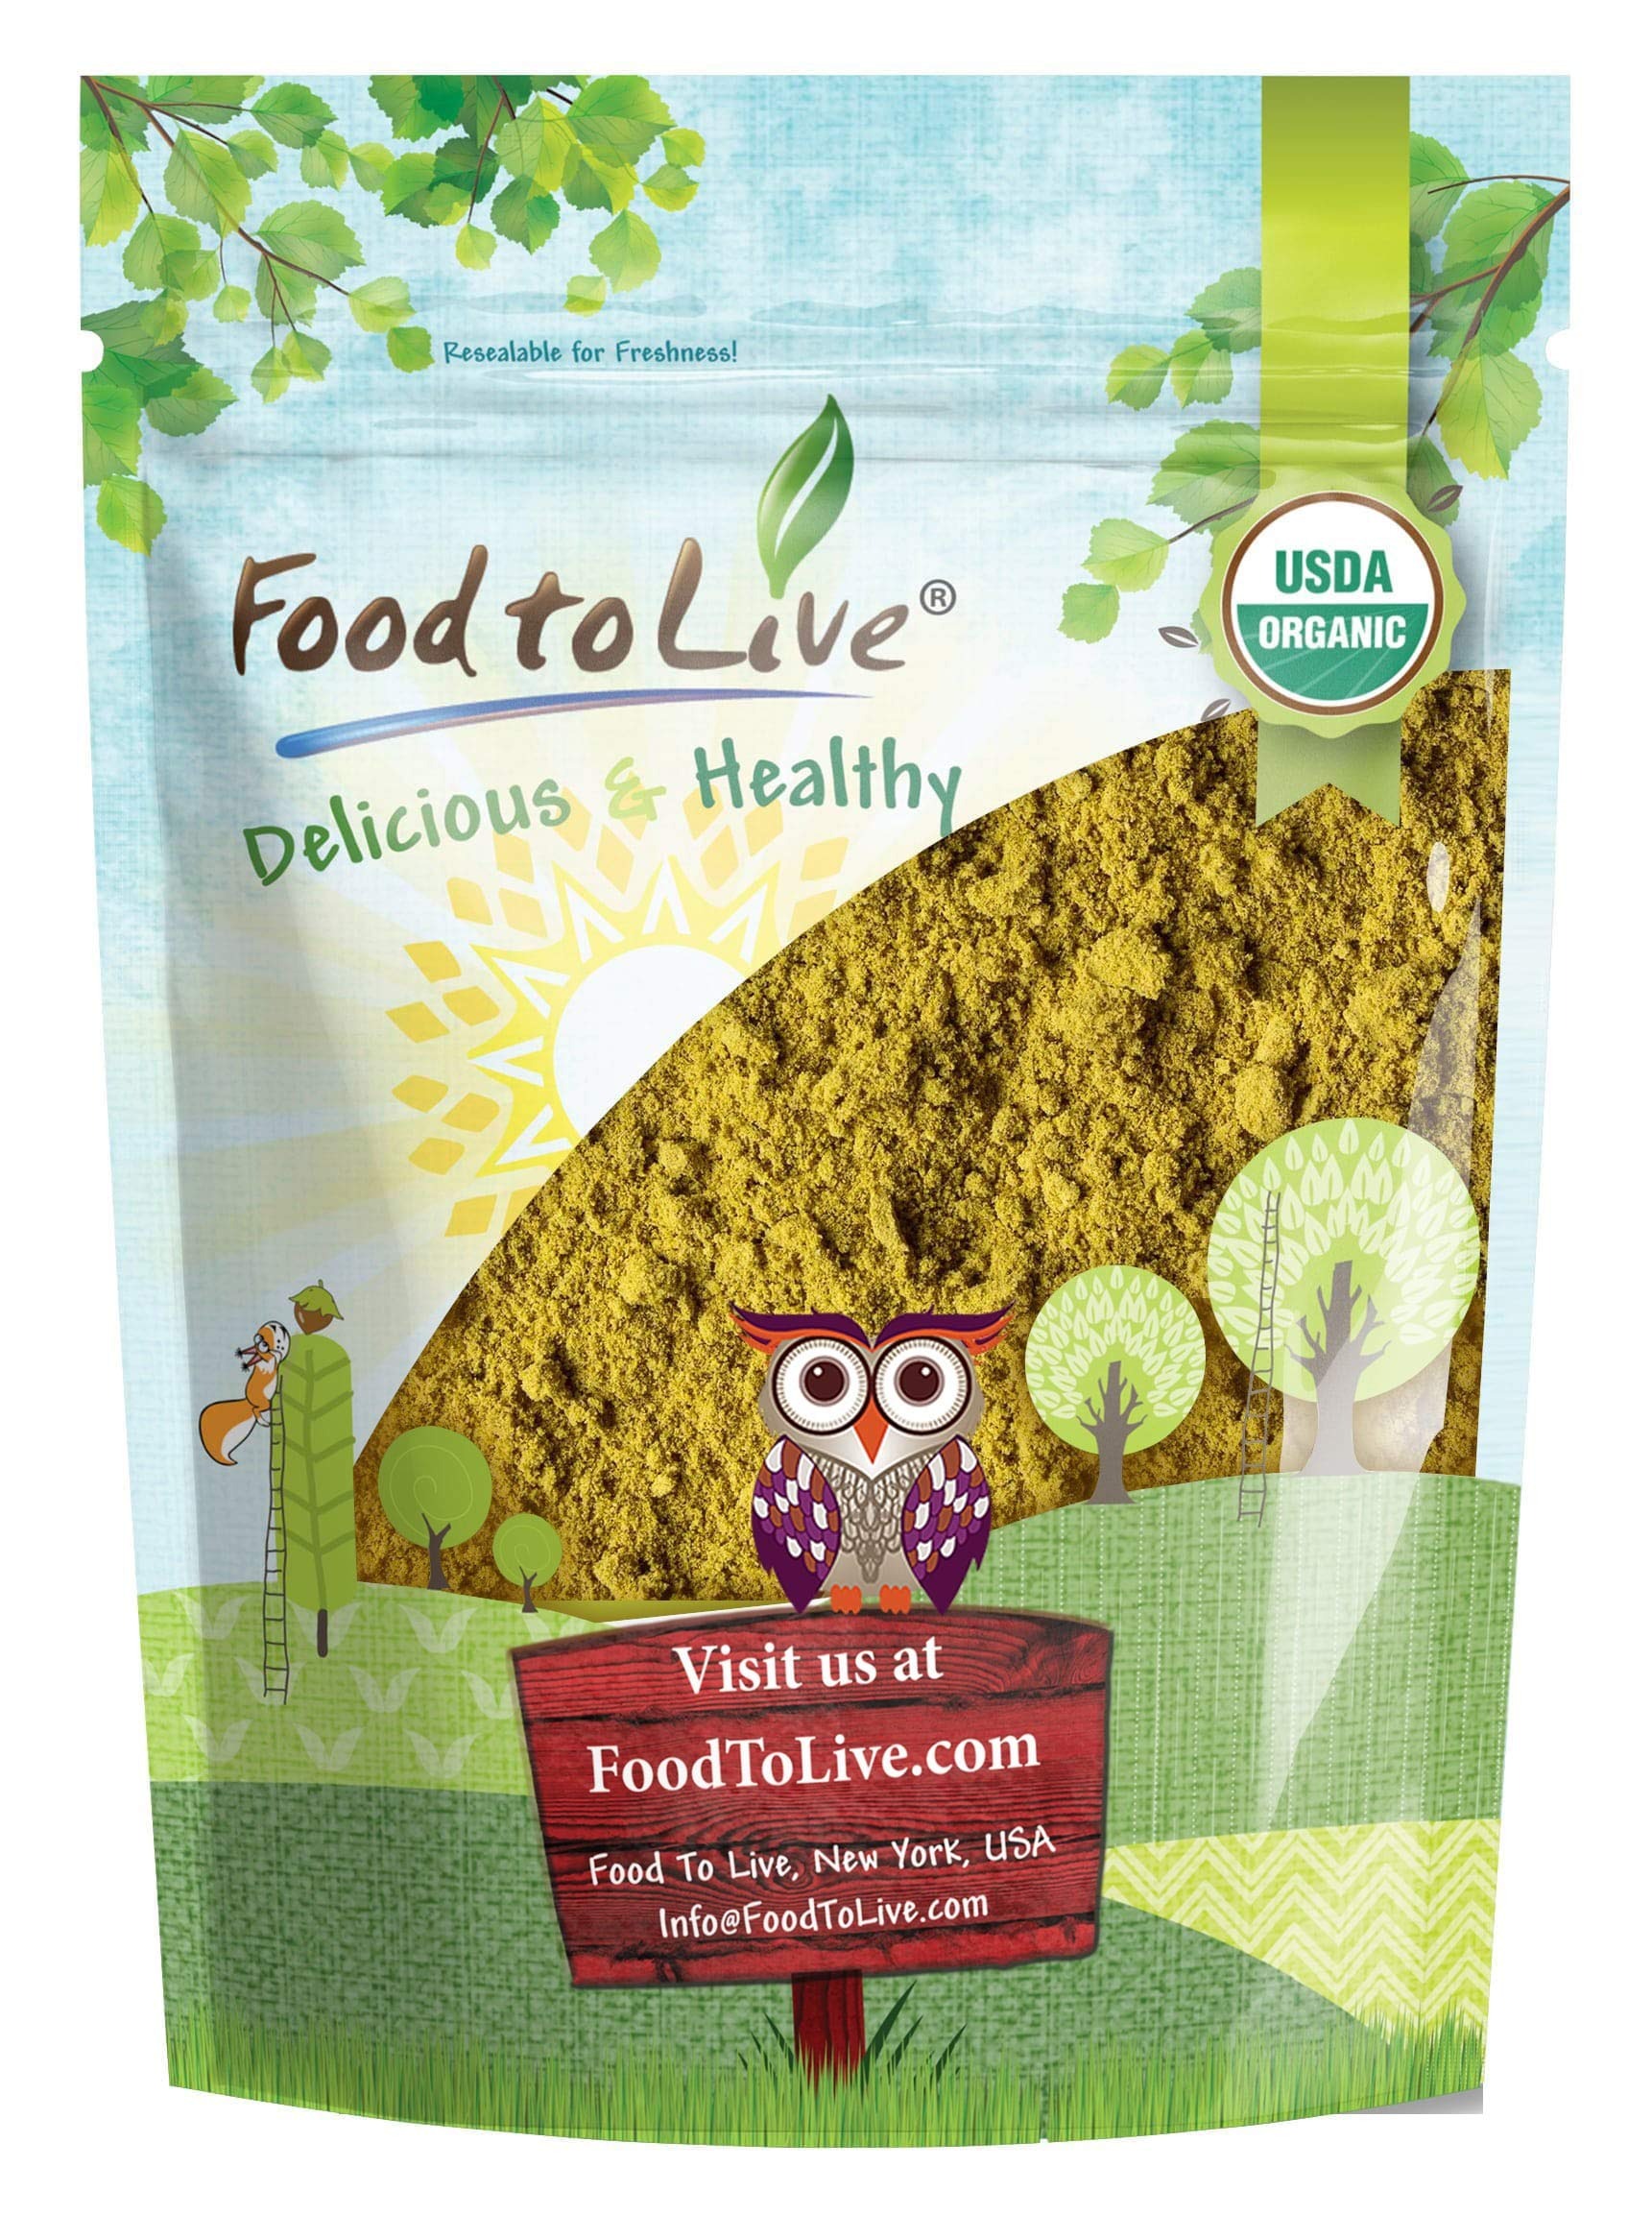
Item Name: Food to Live Organic Broccoli Sprouts Powder, 8 Ounces — Grown from Non-GMO Seeds, Kosher, Non-Irradiated, Pure, Vegan Superfood, Bulk, Rich in Sulforaphane
Bullet Point 1: EASILY DIGESTIBLE PROTEIN: Organic Broccoli Sprout Powder is packed with amino acids that your body can process fast.
Bullet Point 2: VITAMINS & MINERALS BOOST: Organic Broccoli Sprout Powder contains vitamins A, C & K as well as calcium, iron & zinc.
Bullet Point 3: DIETARY FIBER: Organic Broccoli Sprout Powder is perfect for smoothies as it helps cleanse the intestines.
Bullet Point 4: ORGANIC PRODUCT: Our Organic Broccoli Sprout Powder is a 100% non-GMO organic product.
Bullet Point 5: VERSATILE COOKING INGREDIENT: Add Food To Live Organic Broccoli Sprout Powder to smoothies, juices, stews & soups.
Value: 8.0
Unit: Ounce

Price: 44.3